1886 Southern Rugby Union season

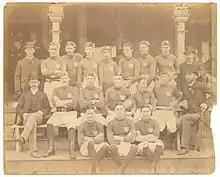
NSW Rugby Team at the Association Cricket Ground prior to their first match against Queensland.

In late July, the Gardiner Cup took a break in order to play two matches against a visiting Queensland team. When the visitors arrived in Sydney, it was obvious that they were far larger and heavier than the local players. The first match saw showers, making the ground and ball slippery. During the game, when the play was of a more tight nature, the Queenslanders were dominate. However once the play moved into being more open, the two teams were more equal. In the end an exciting game saw Queensland victors 4 points to 2. After making some changes for the second match, New South Wales were superior to the Queensland team winning the match 26 points to 5.